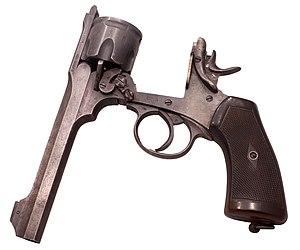
Revolver Webley Mk VI Русский: Револьвер Webley Mk VI